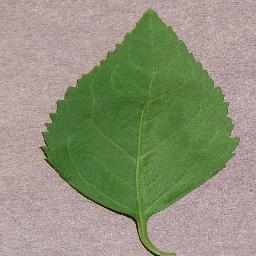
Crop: cherry
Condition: (including_sour)_healthy